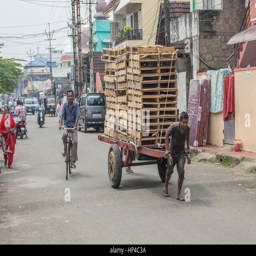
person pulling a cart with pallets slowly in the very crowded streets and traffic